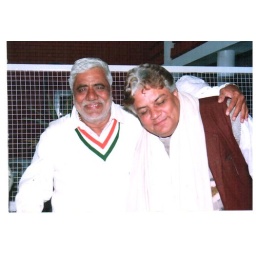
Naresh Kadyan book on animal laws released by Speaker Dr. R.S. Kadian